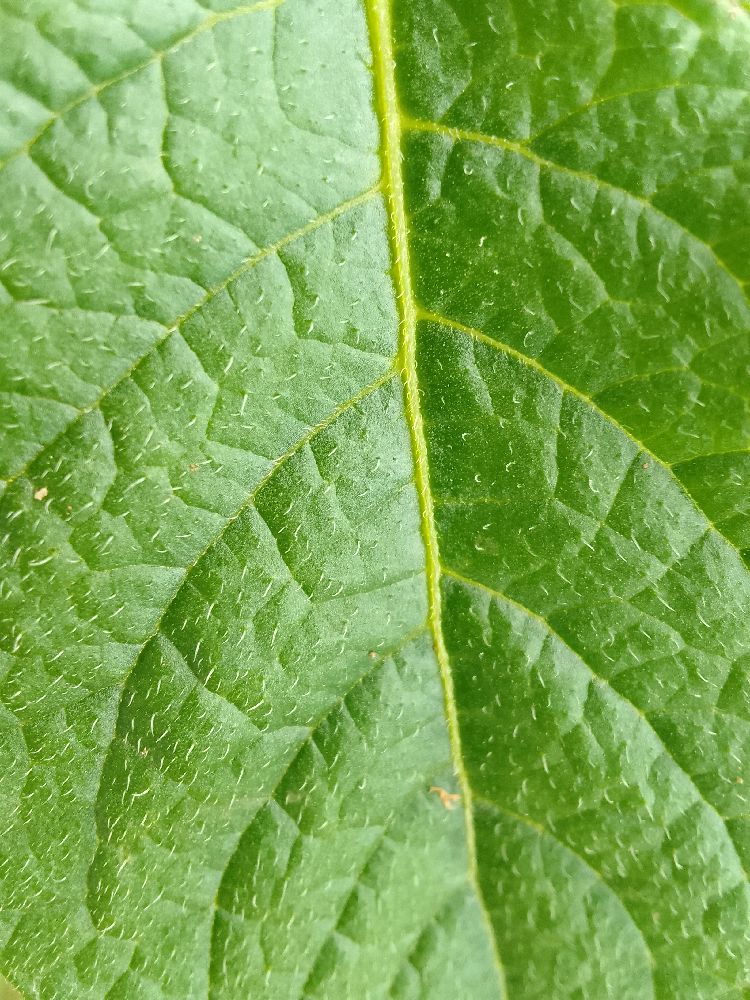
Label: Healthy